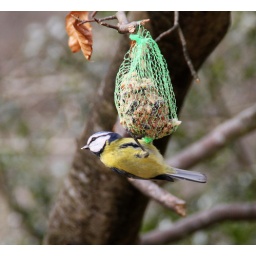
A blue tit feeding on a fat ball near the pond.